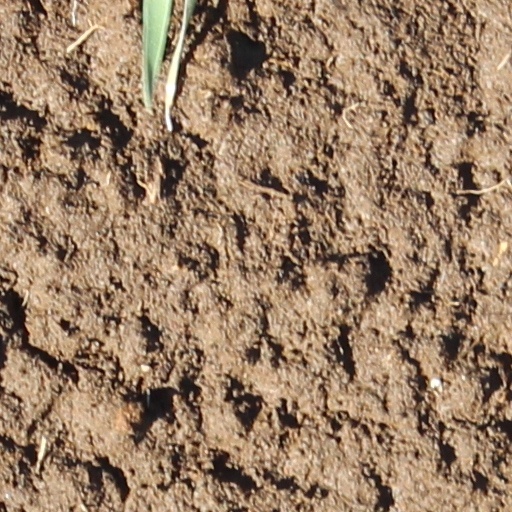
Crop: wheat